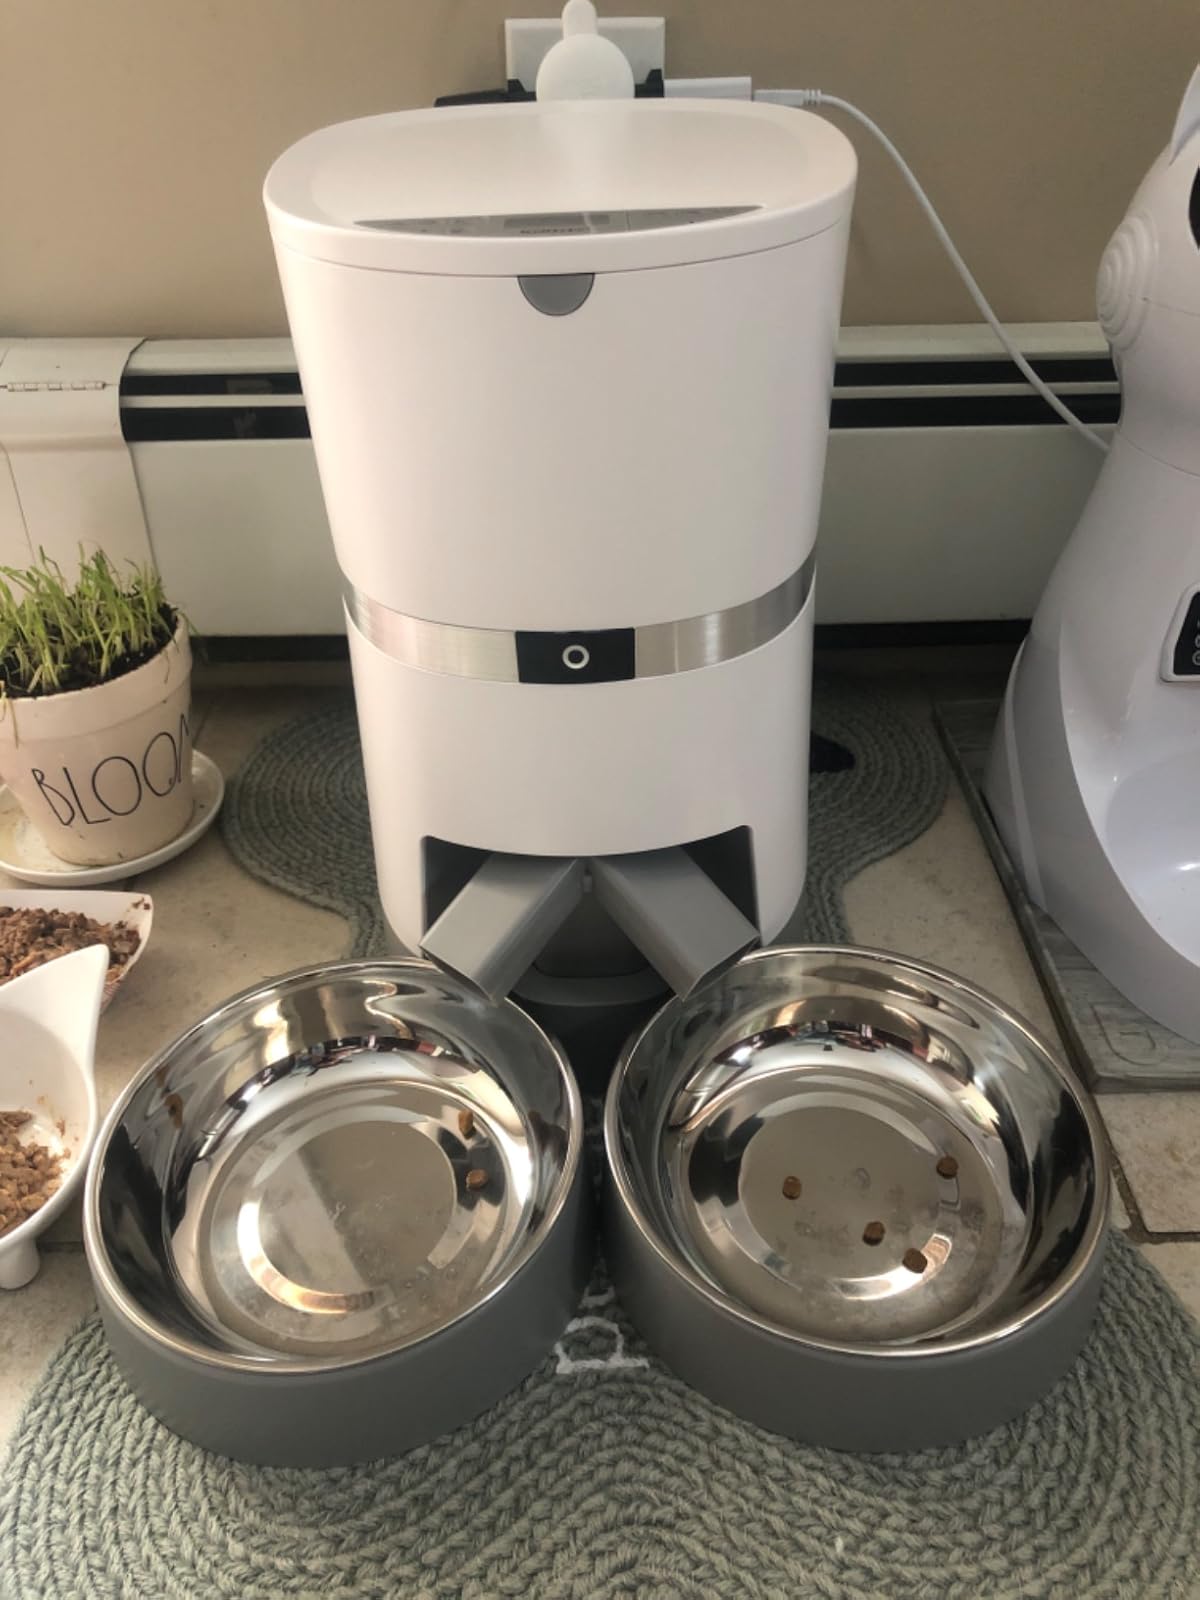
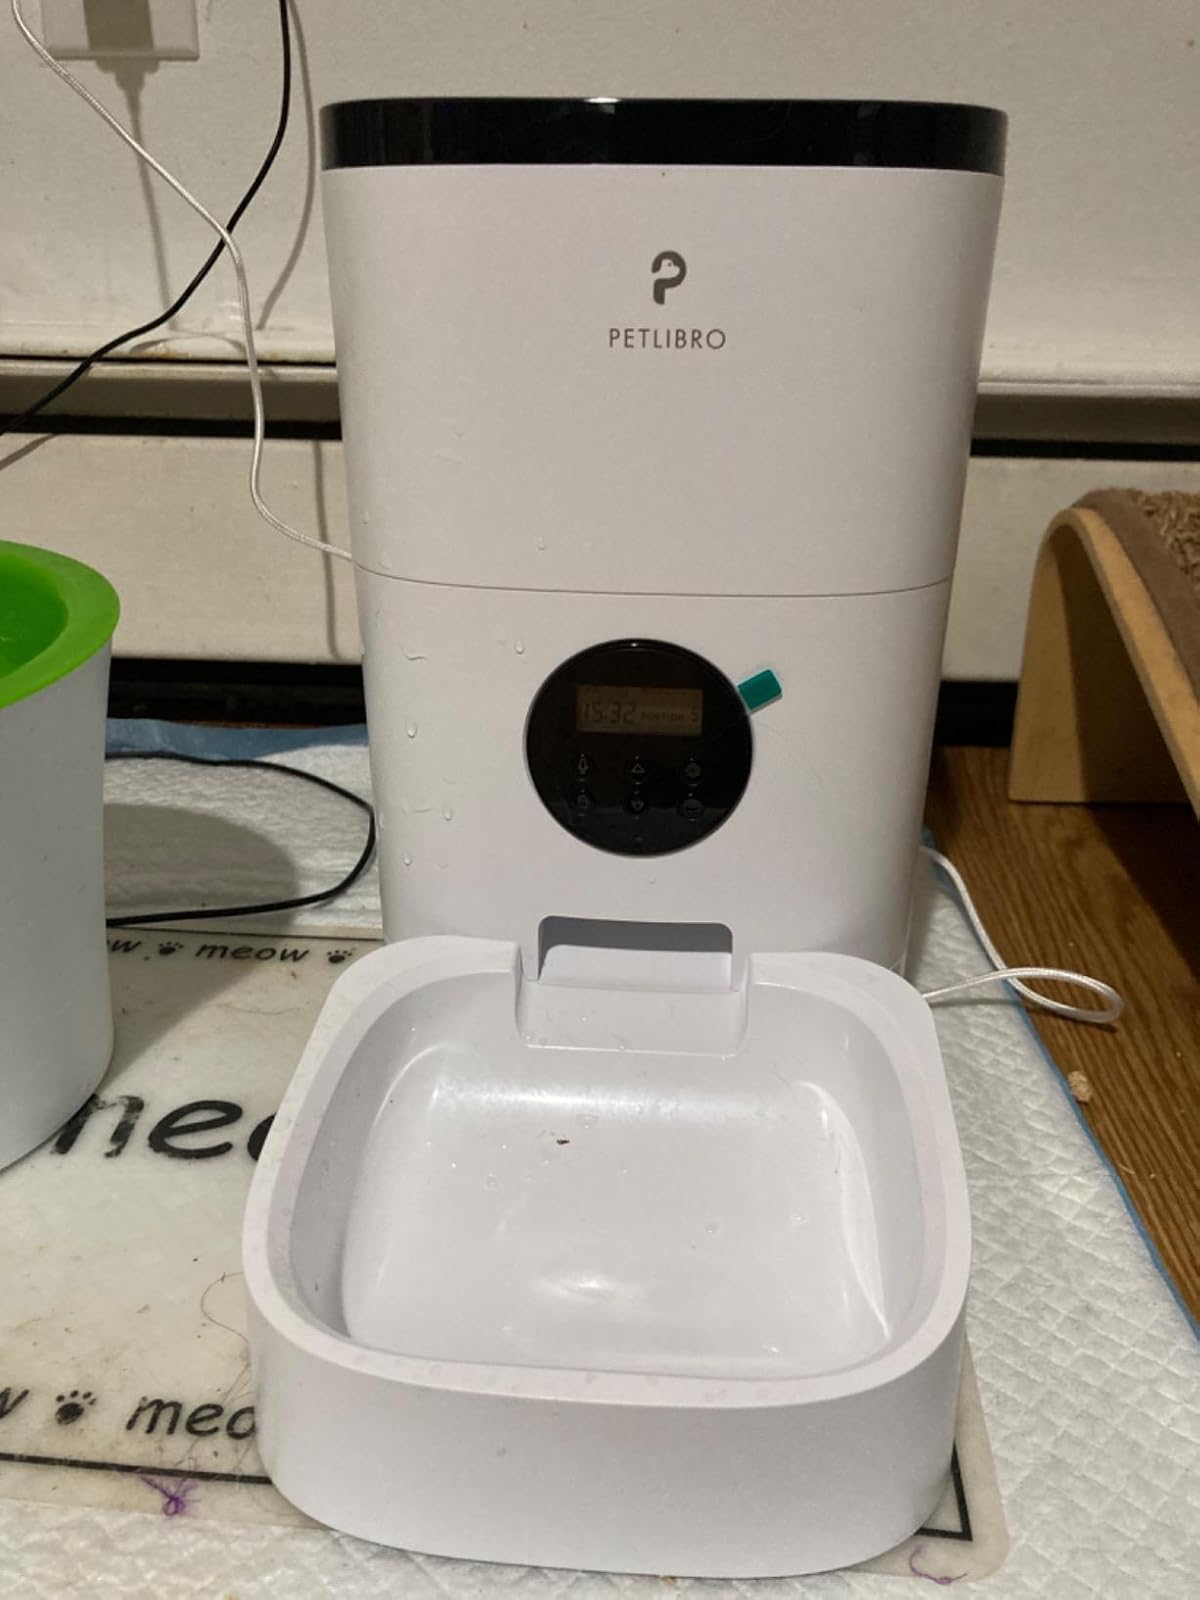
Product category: items_feeder
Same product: no